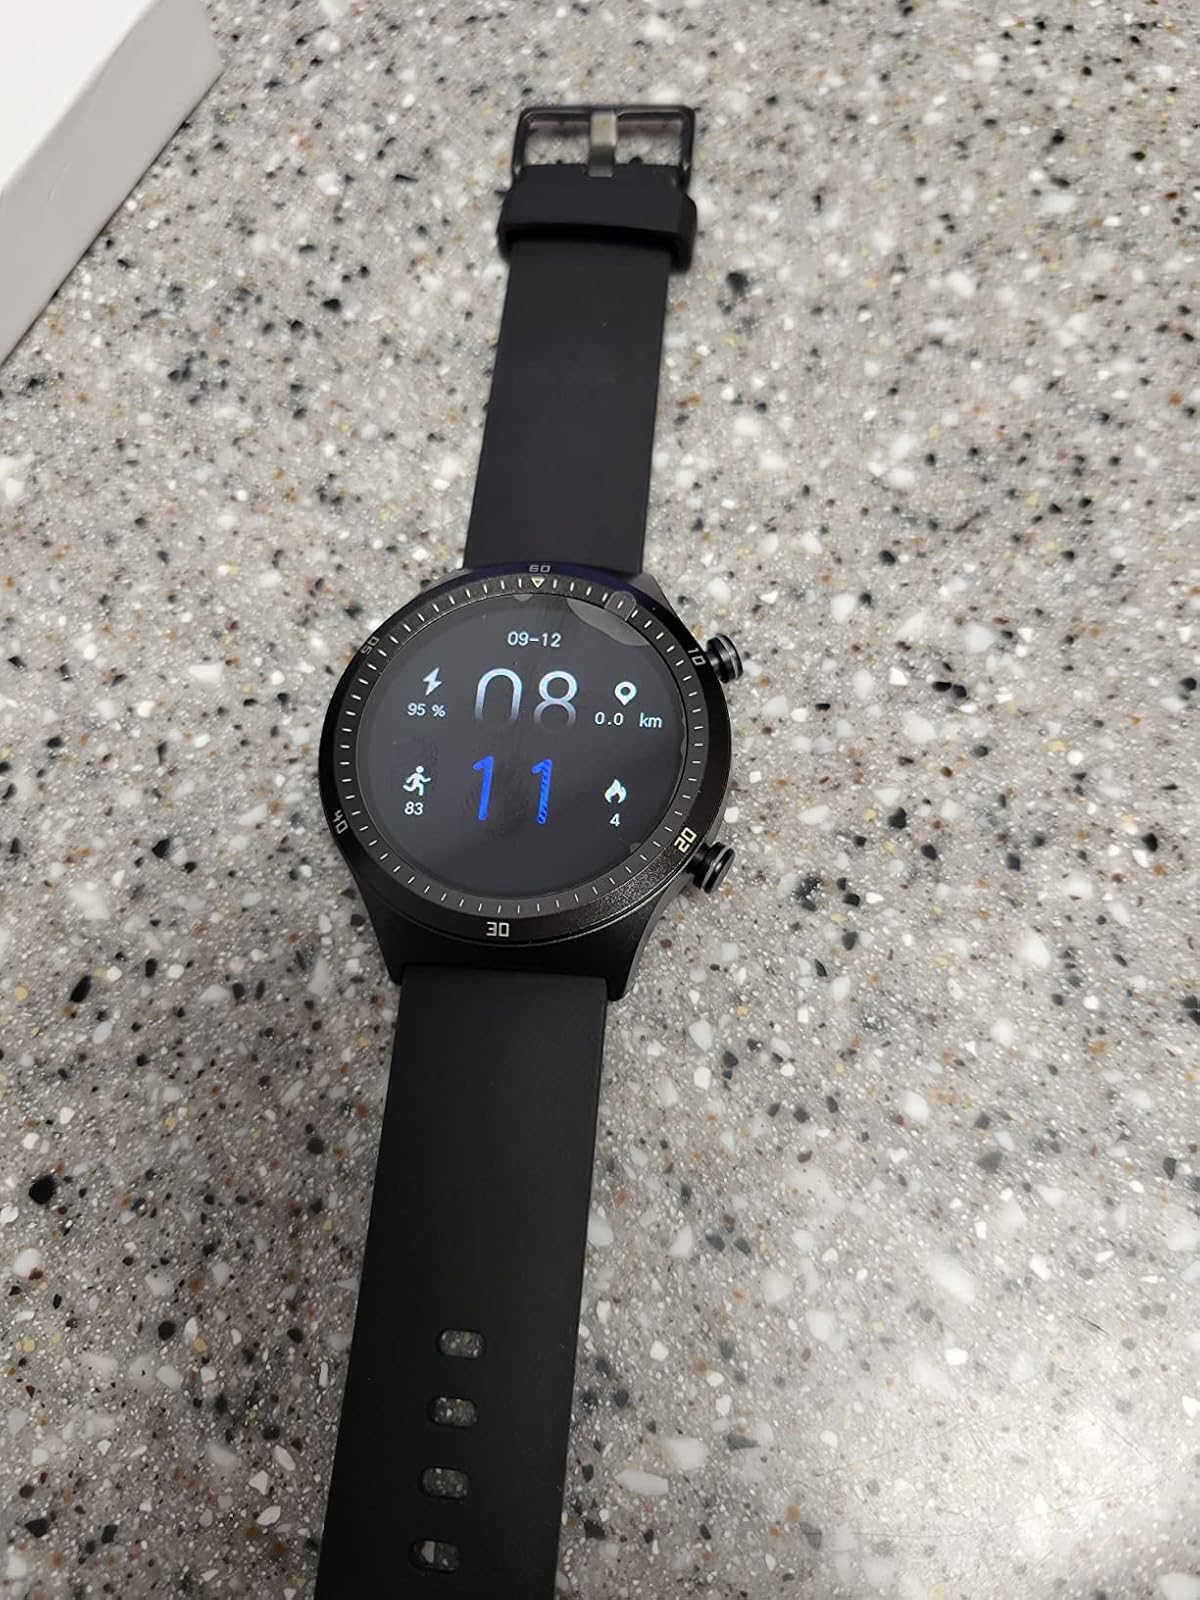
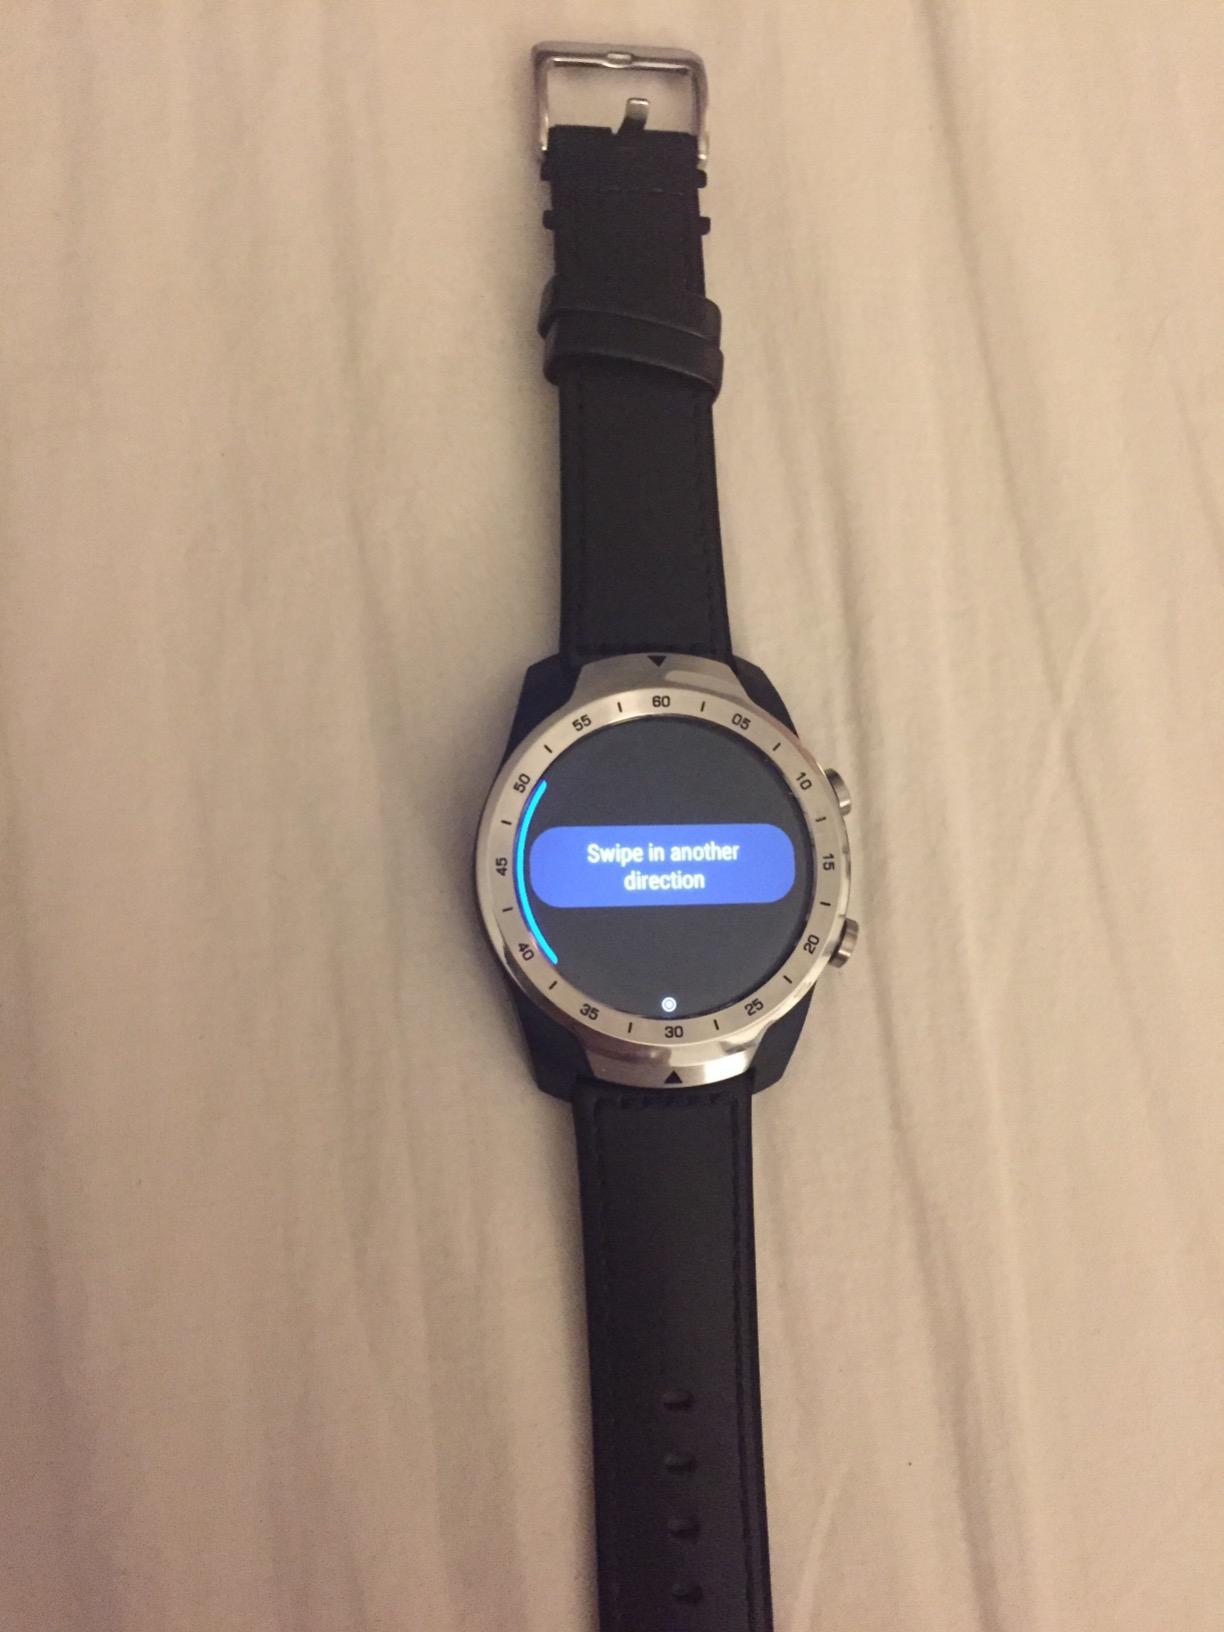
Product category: smartwatch
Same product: no